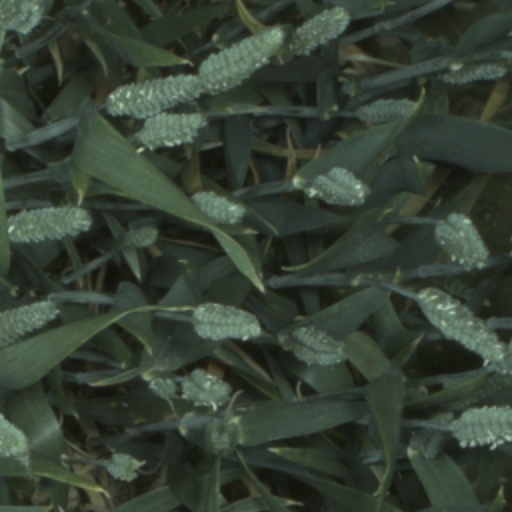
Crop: wheat